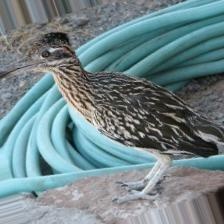
Species: ROADRUNNER
Scientific name: GEOCOCCYX